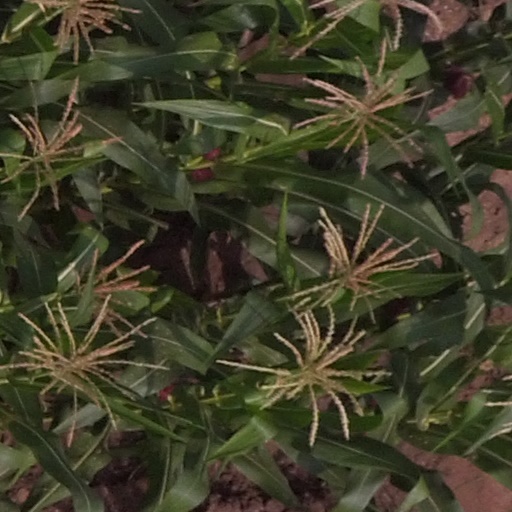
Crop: maize; corn